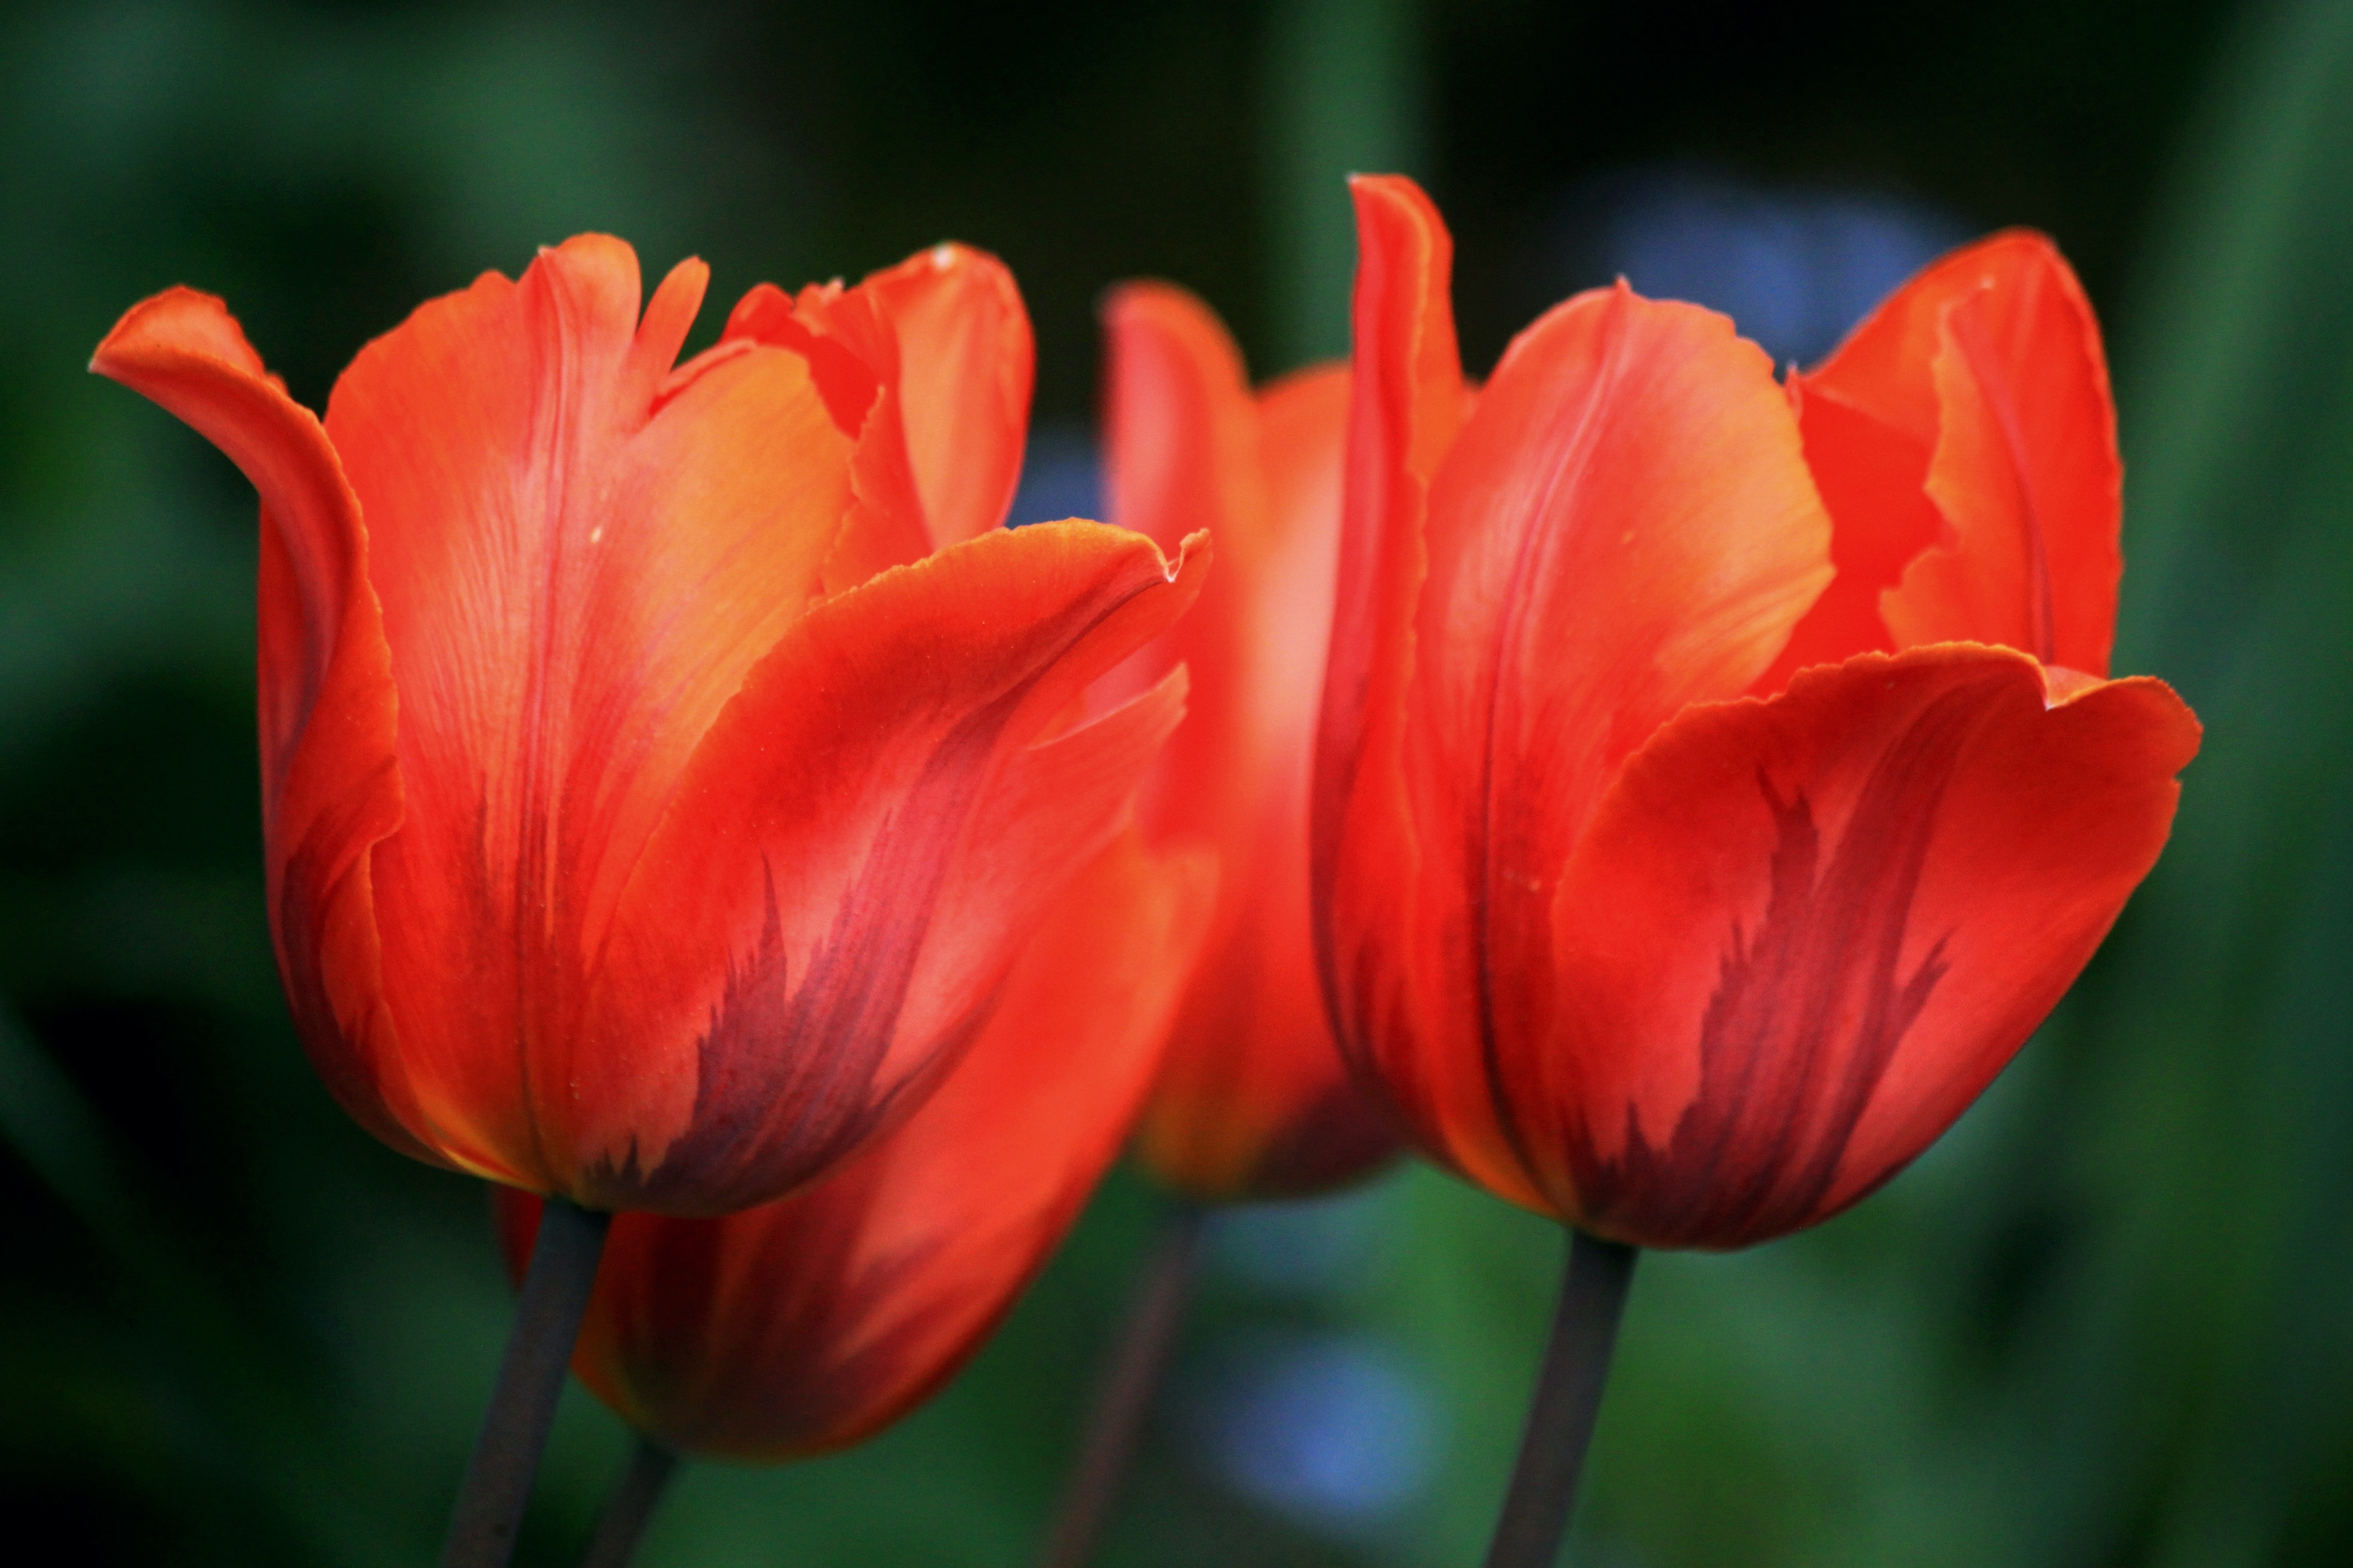
nature, blossom, plant, flower, petal, tulip, orange, spring, red, garden, close, flora, flowers, petals, decorative, tulips, flower garden, macro photography, garden plant, flowering plant, lily family, plant stem, land plant